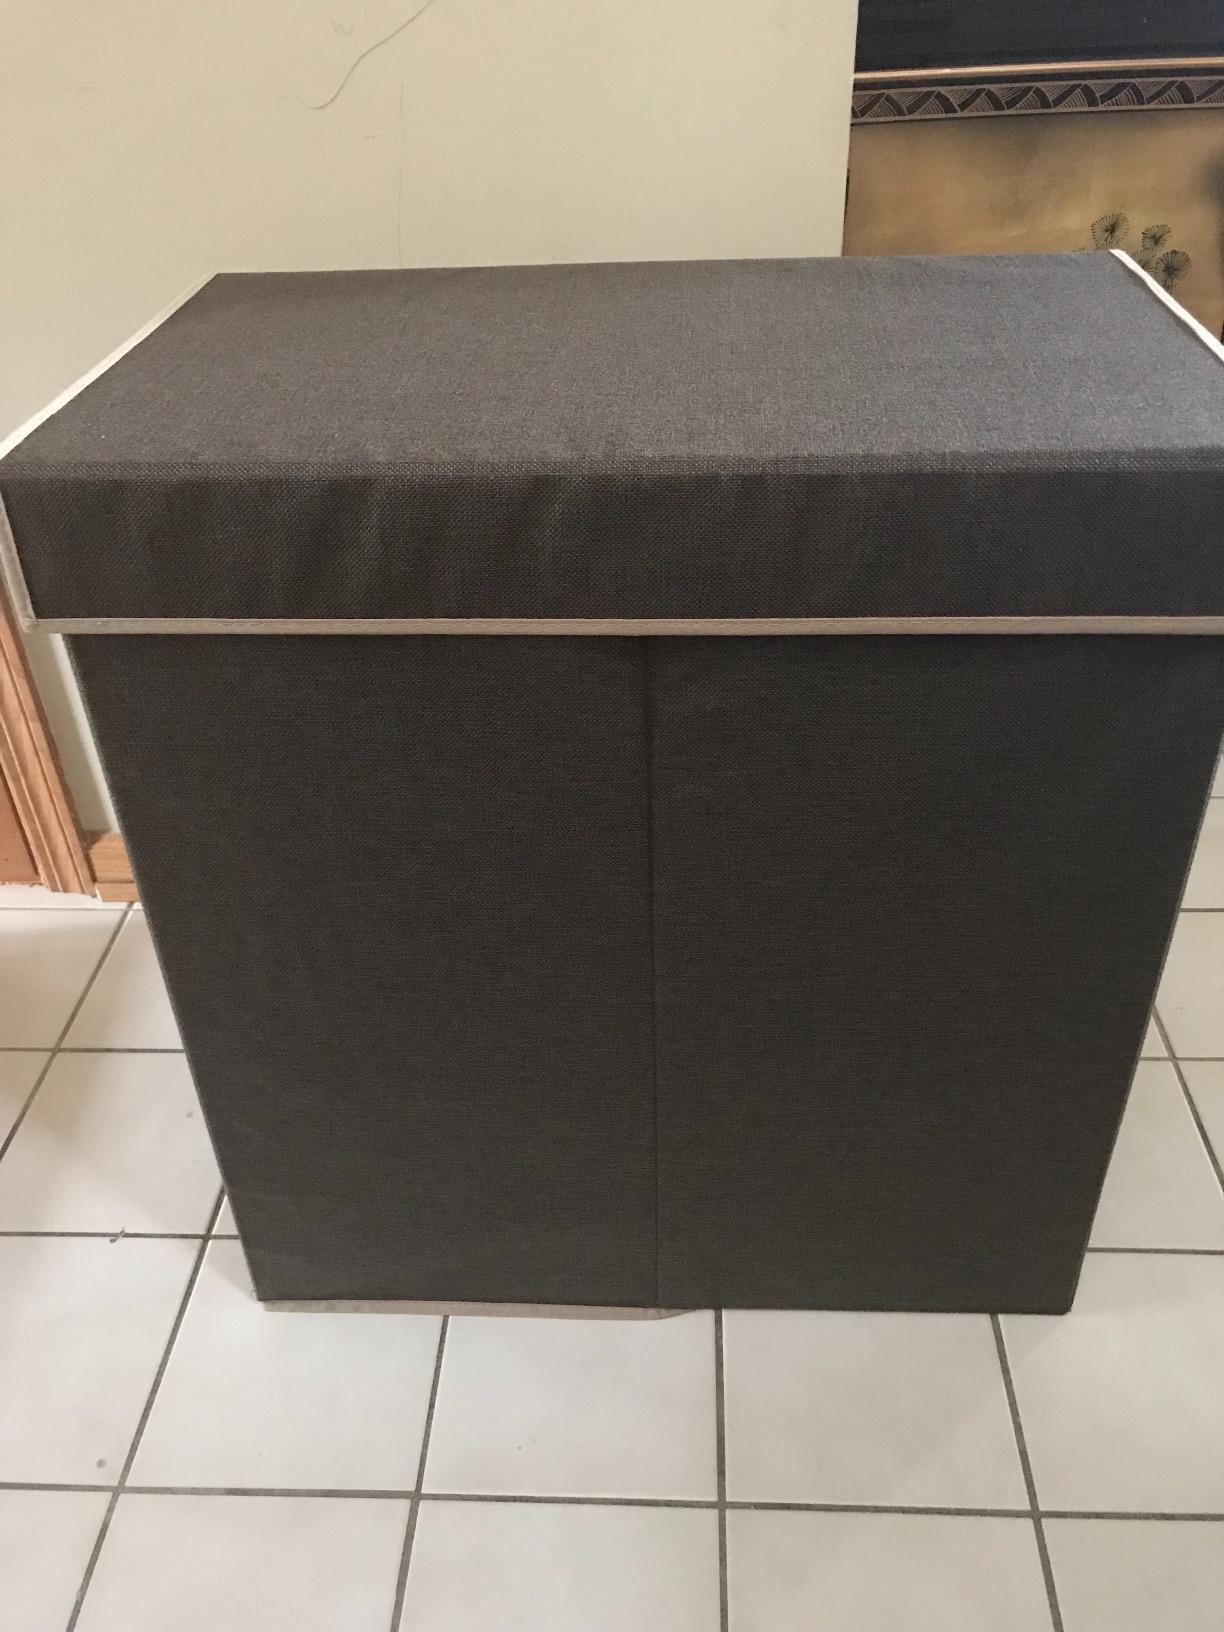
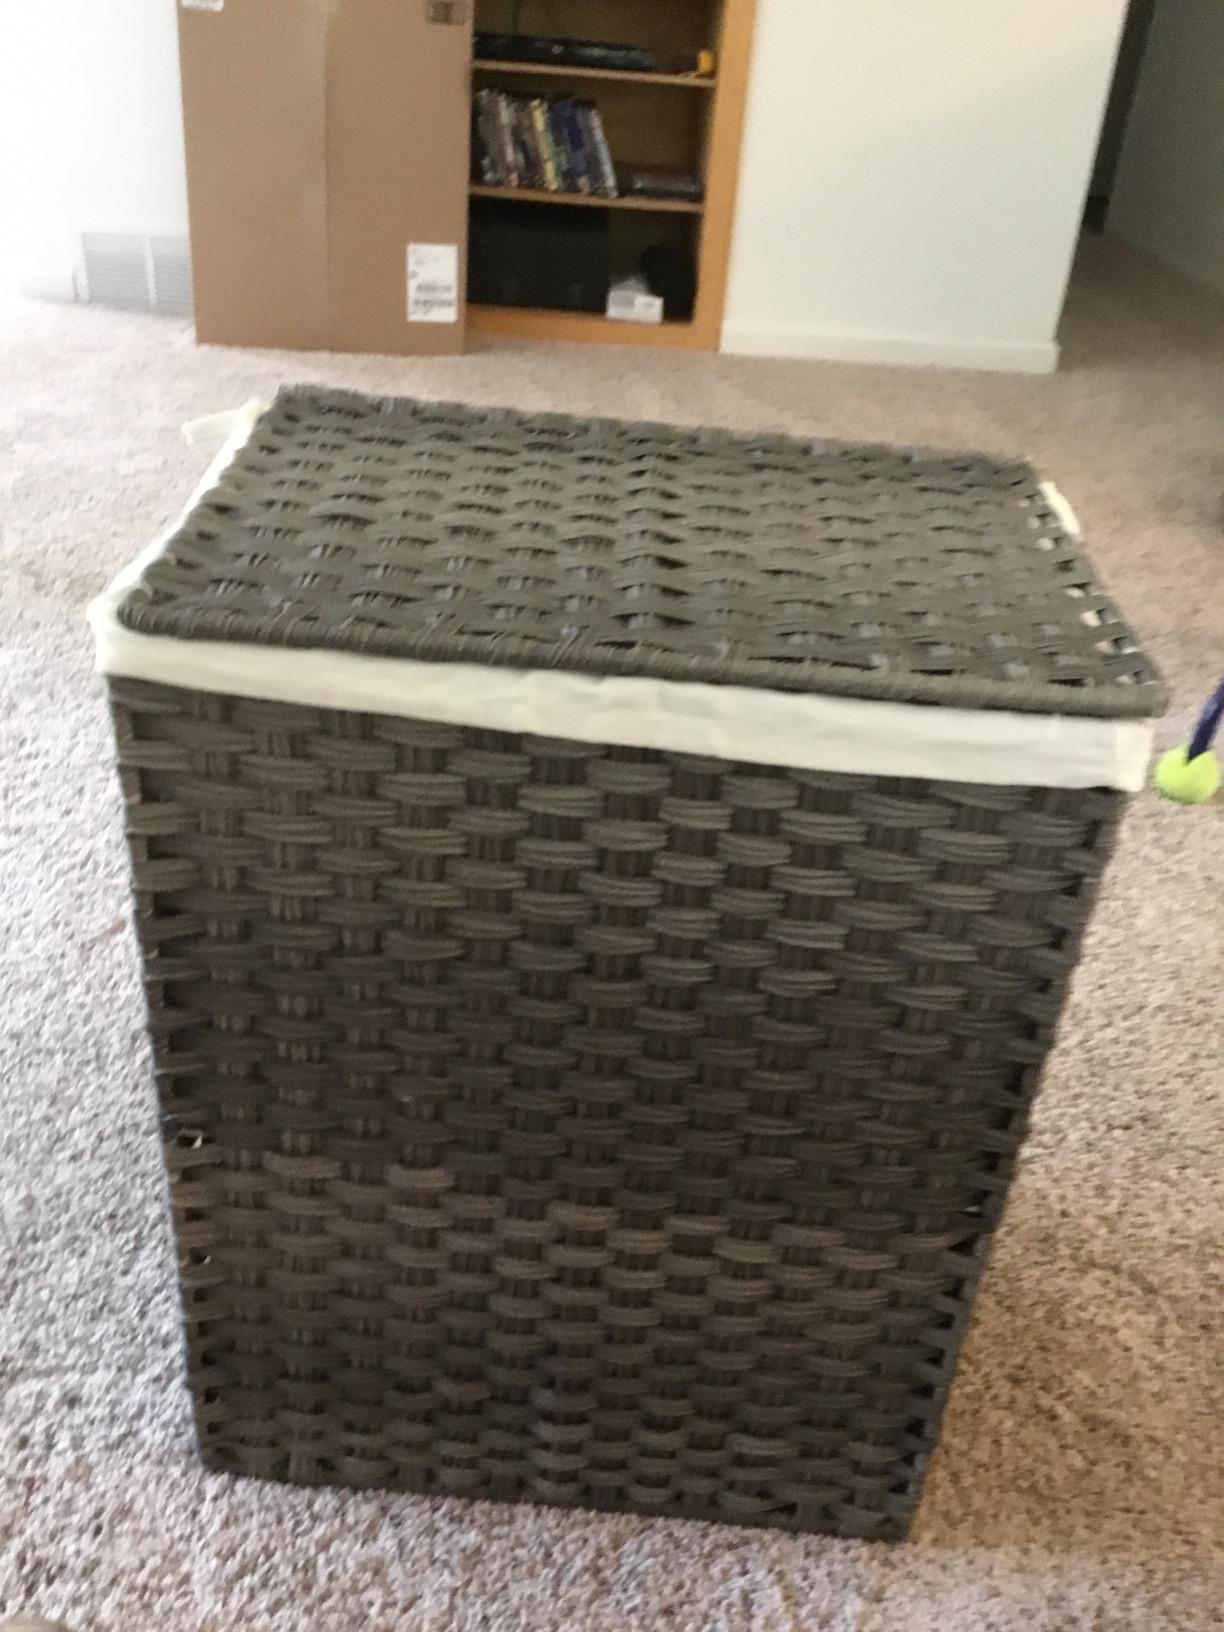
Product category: items_hamper
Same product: no